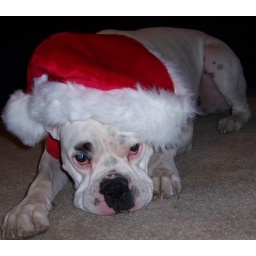
My dumb dog in a hat